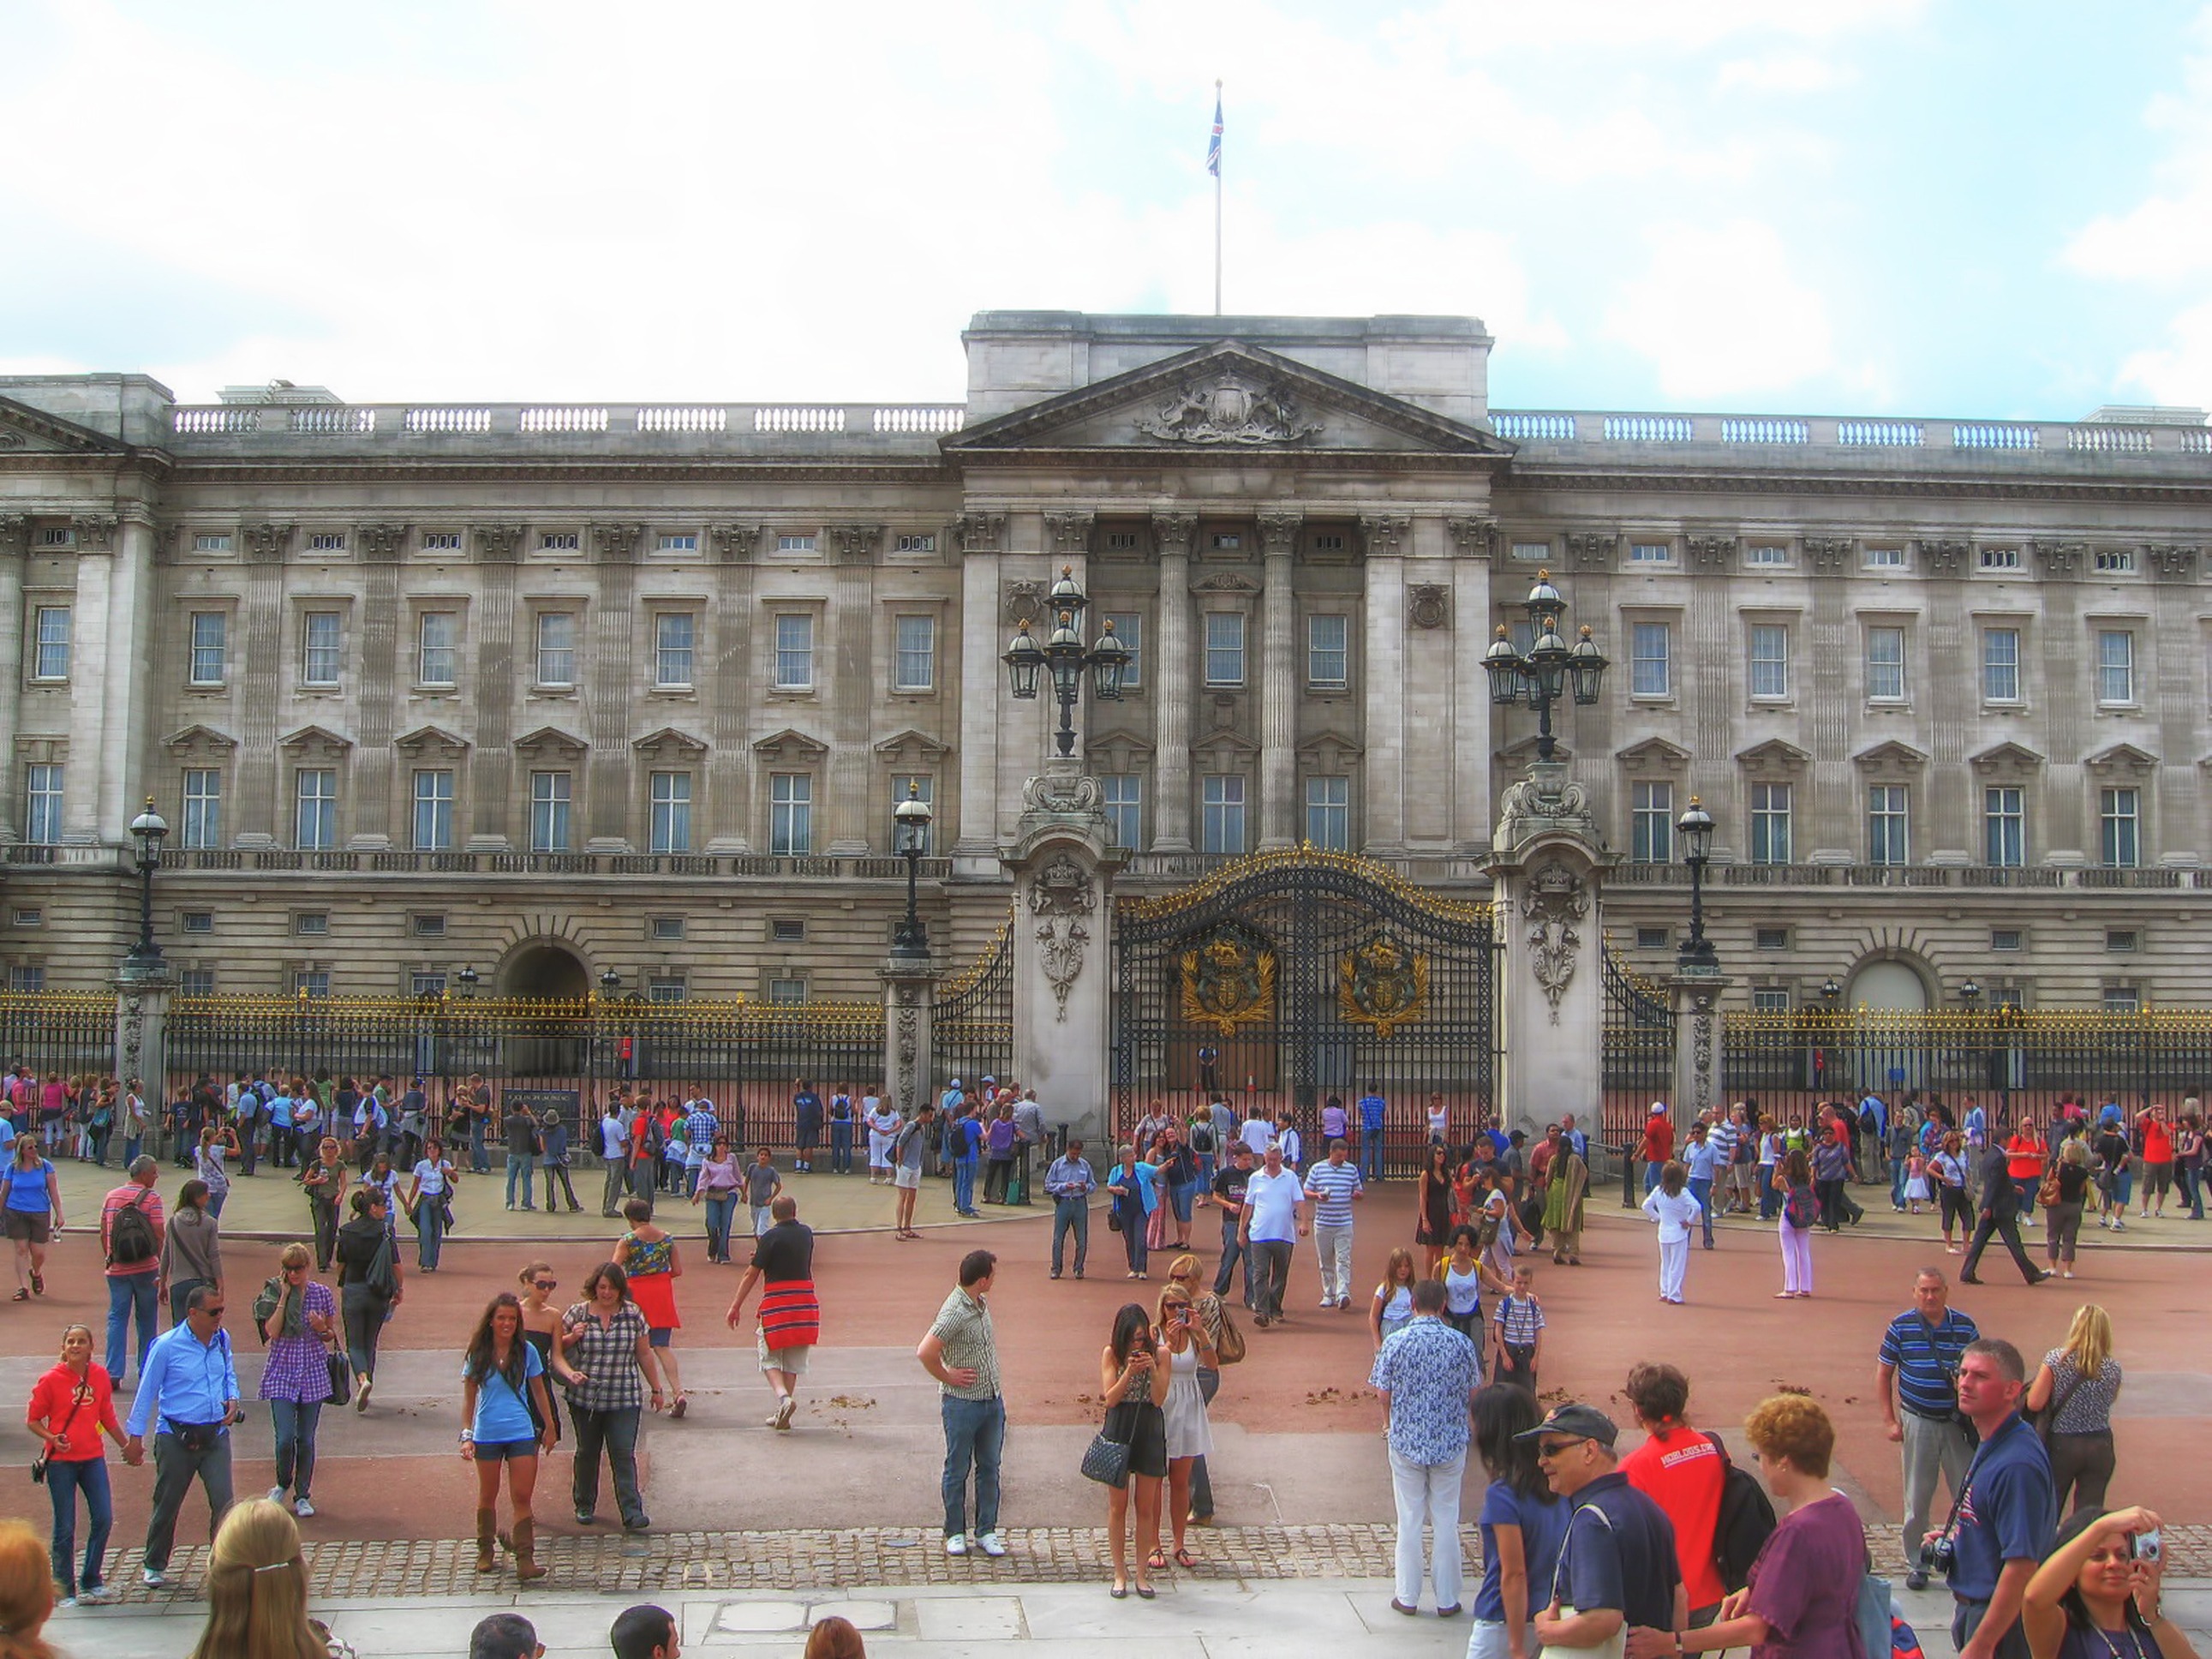
people, building, palace, plaza, tourism, london, town square, tours, buckingham